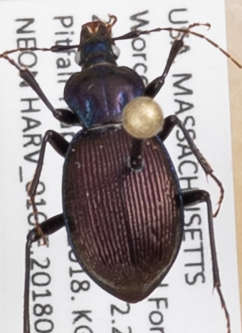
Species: Sphaeroderus canadensis canadensis
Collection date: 2018-06-05
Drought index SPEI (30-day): -1.45
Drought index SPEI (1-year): -0.316
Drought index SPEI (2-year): -0.842